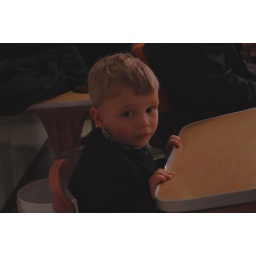
Hutterite boy in classroom